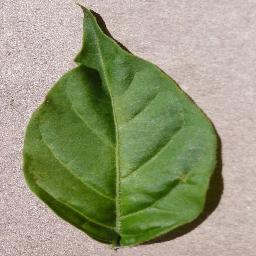
Label: Pepper,_bell___healthy